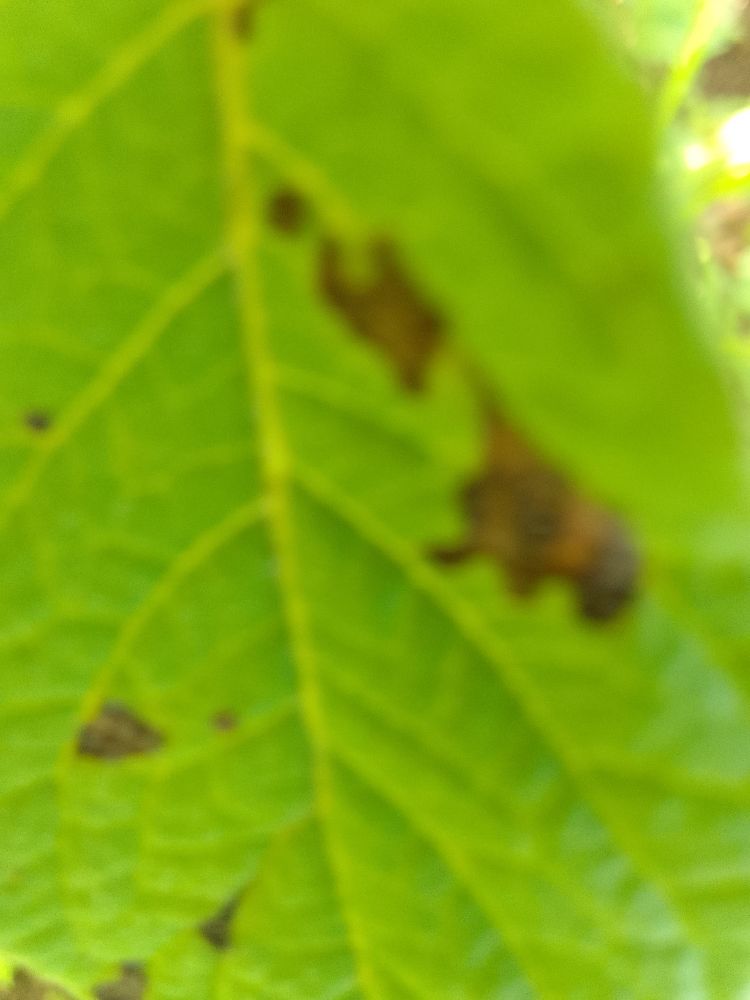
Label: Early blight